Plain chachalaca

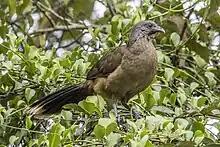
"O. v. vetula" Tikal, Peten, Guatemala.

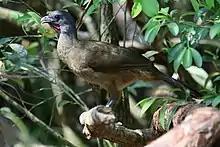
Plain chachalaca in Belize showing red throat-patch

The plain chachalaca is a medium-sized galliform, around the size of a common pheasant. It measures in length, and varies in weight from for males and in females Males are on average larger but because of overlap that isn't diagnostic of sex, and in appearance they are the same. It is long-necked with a small head and bare throat patch which becomes deep red in both sexes during the breeding season. Adults have a greyish head and neck with a dull olive-brown body and wings. The underbelly is pale to ochraceous and the tail is blackish with green gloss and buffy-white tip. The iris is brown and bill is black; orbital skin and the feet are dull grey.